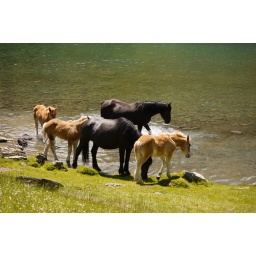
They splashed and played in the shallows of the lake in its cold clear water, a beautiful safe haven